Alaska

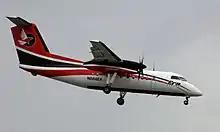
A Bombardier Dash 8, operated by Era Alaska, on approach to Ted Stevens Anchorage International Airport

The Alaska Department of Education and Early Development administers many school districts in Alaska. In addition, the state operates a boarding school, Mt. Edgecumbe High School in Sitka, and provides partial funding for other boarding schools, including Nenana Student Living Center in Nenana and The Galena Interior Learning Academy in Galena.